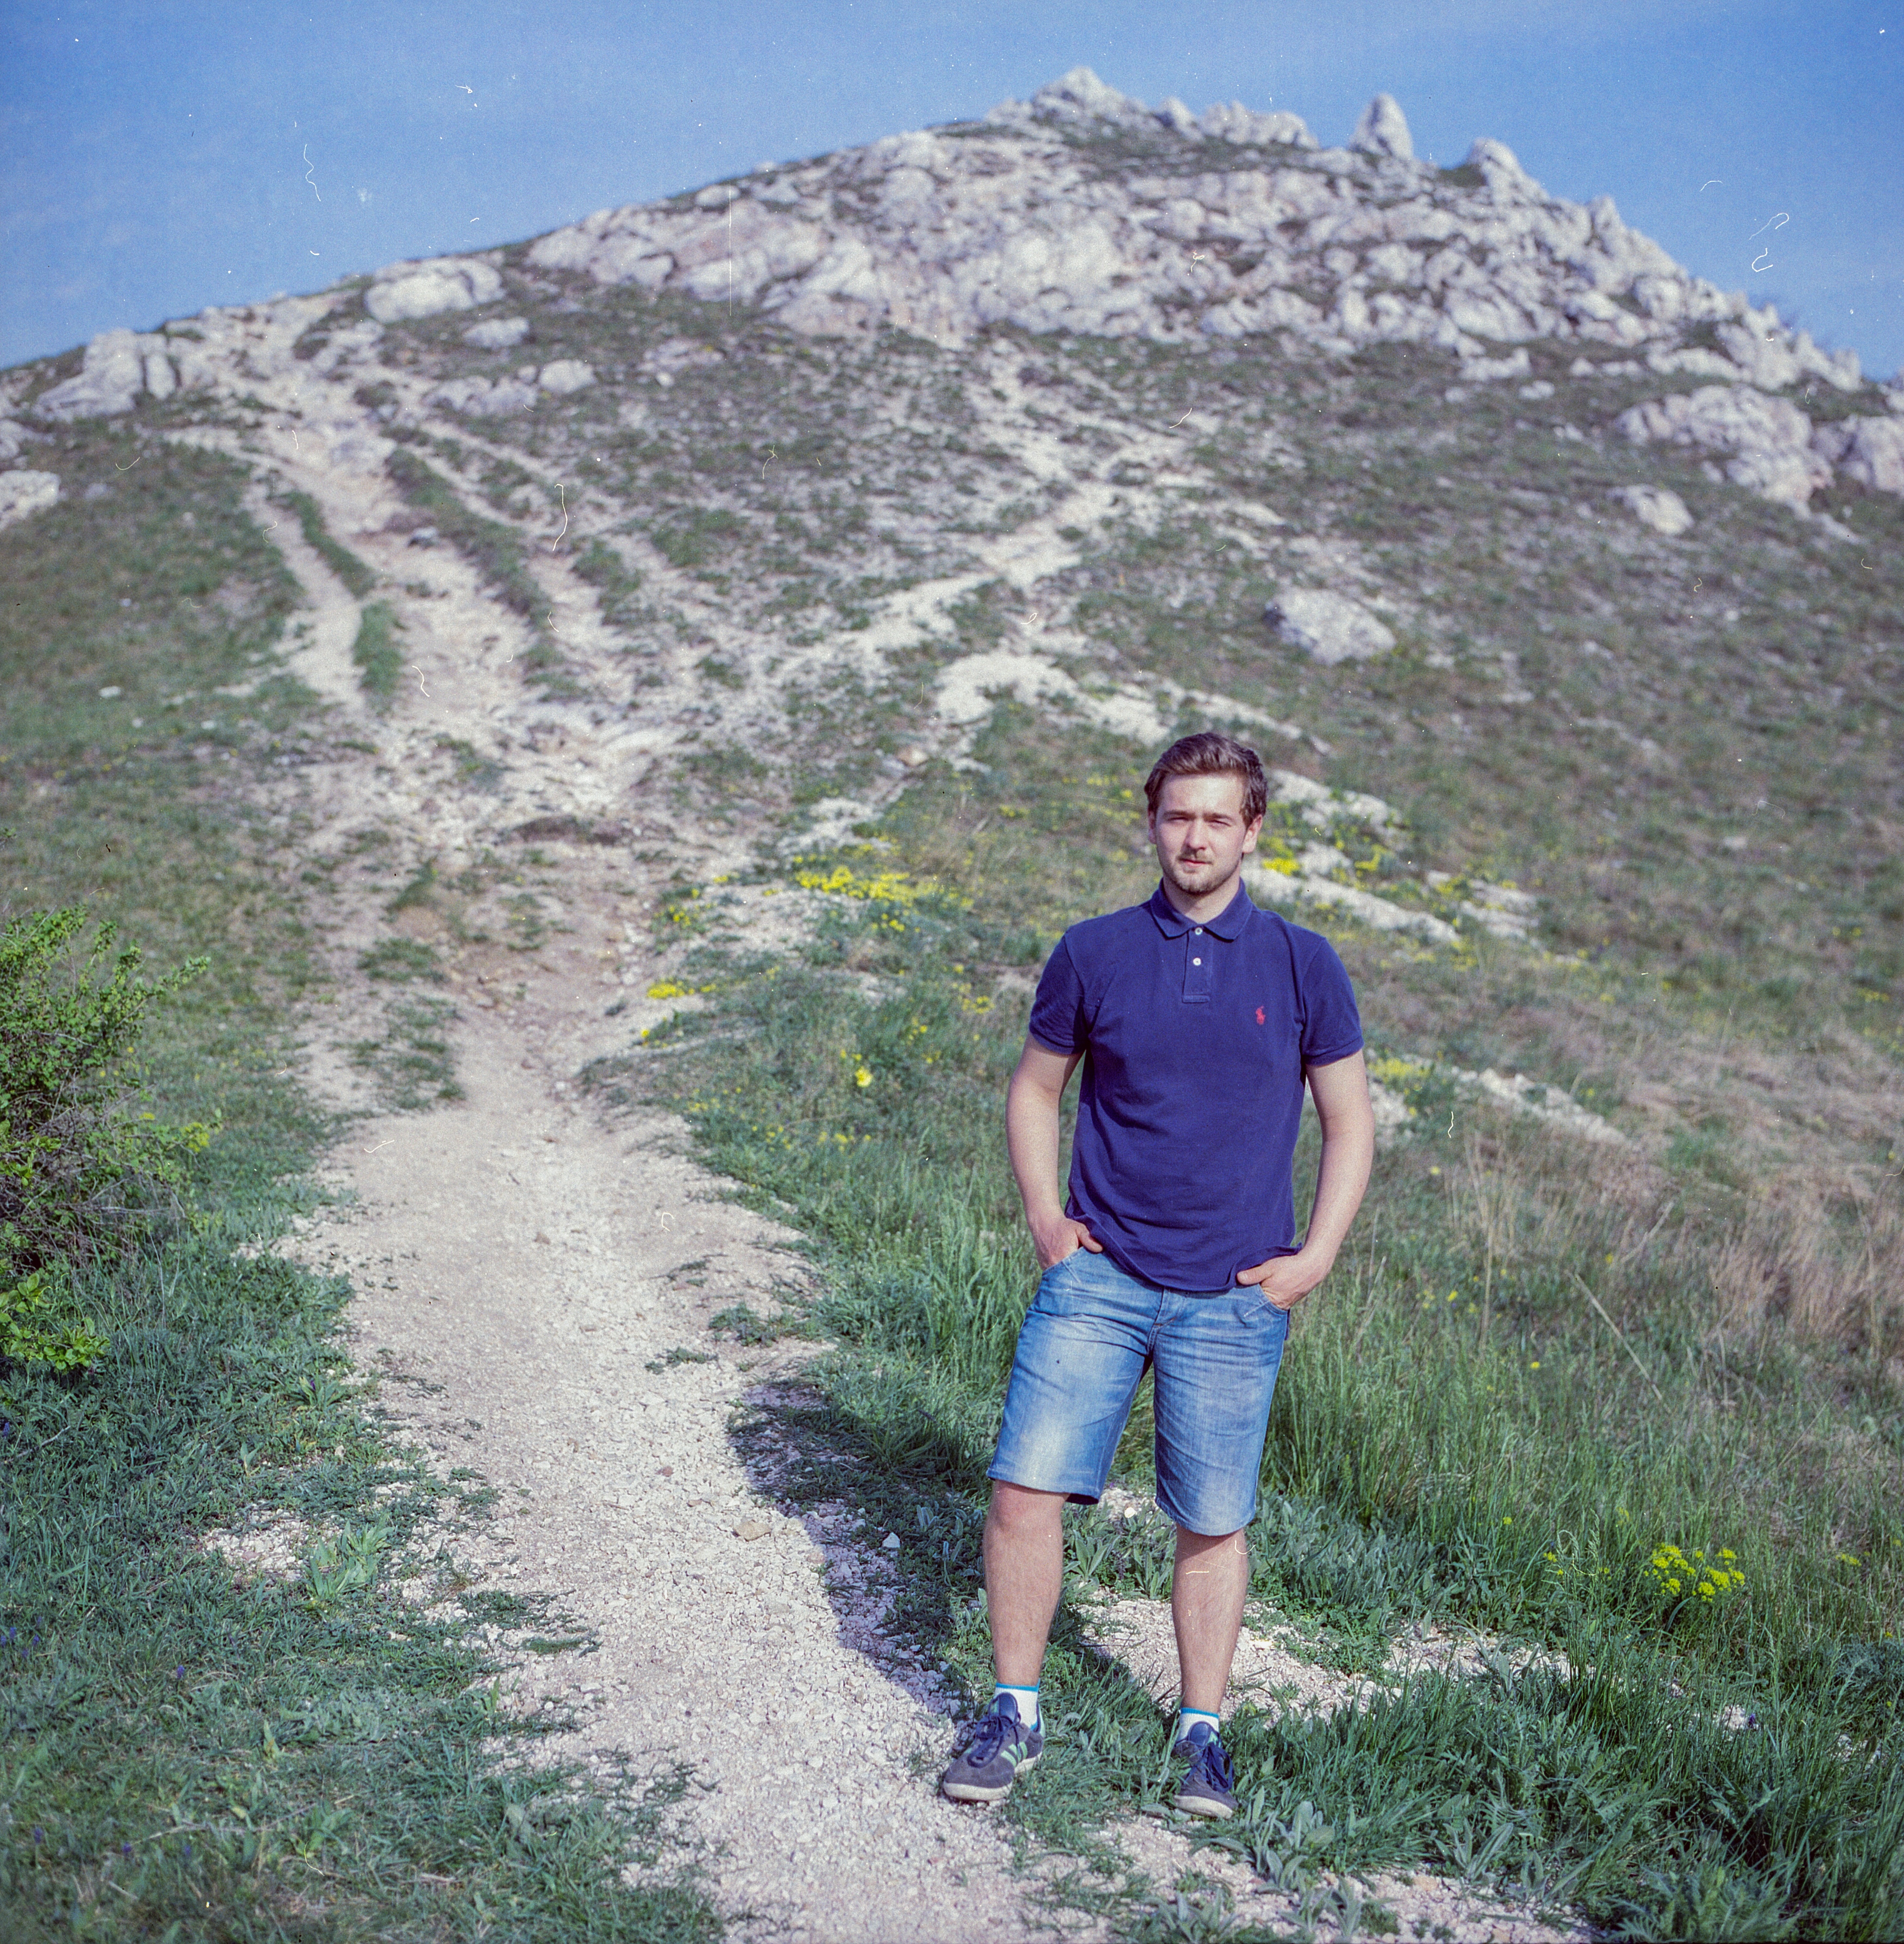
landscape, tree, nature, forest, path, grass, outdoor, rock, wilderness, walking, person, mountain, people, sky, hiking, trail, sport, hill, adventure, backpack, valley, mountain range, summer, vacation, tourist, travel, guy, recreation, hiker, young, backpacker, journey, sitting, traveler, rest, tourism, lifestyle, leisure, terrain, healthy, national park, ridge, summit, activity, geology, outcrop, happy, trekking, alps, backpacking, badlands, escarpment, fell, resting, active, adult, mountain pass, outdoor recreation, mountainous landforms, glacial landform, geological phenomenon, shrubland, plant community, mount scenery